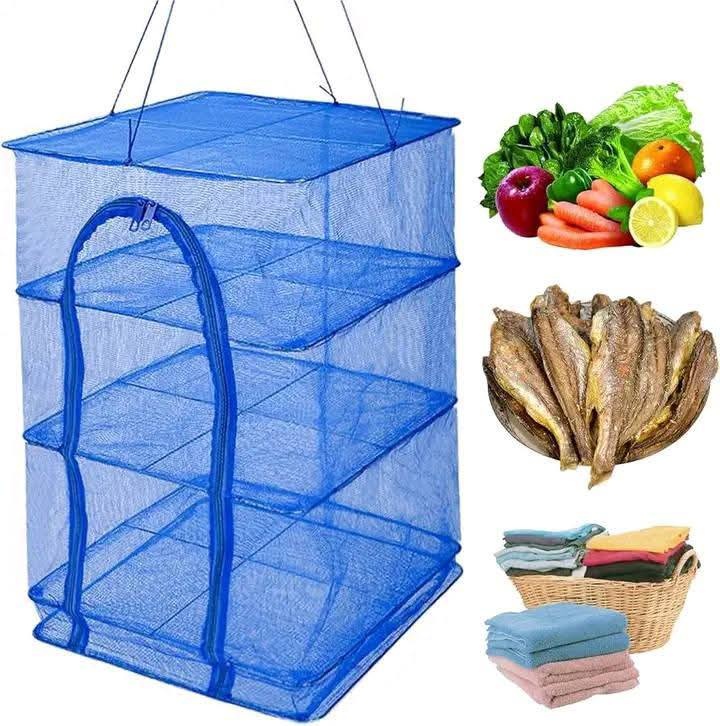
4 layer Food Drying Case
💥স্বাস্থ্যকর এবং দুঃচিন্তাহীন ভাবে খাবার শুকাইতে ব্যবহার করুন 4 layer Food Drying Case। 🪰🕷️🦟🐓🐈 🔥বিভিন্ন খাদ্যদ্রব্য শুকানোর সময় পশু-পাখির উপদ্রব ও রোগ জীবাণুর সংক্রামন থেকে রক্ষা করতে নিয়ে এলাম Food Drying Case ⭐এটি আপনার হাইজেনিক খাবারের নিশ্চয়তা দিবে ⭐খাদ্যদ্রব্য শুকাইতে দিয়ে পাহারা দেয়ার দরকার নাই ⭐৪ টি লেয়ার থাকাই অনেক ধরনের খাবার একসাথে শুখানো যায় ⭐প্রতিটি পরিবারের জন্য অত্যন্ত আবশ্যকীয় পন্য ⭐উন্নত মানের নেট এবং মেটাল ফ্রেম দিয়ে তৈরি, তাই ব্যাবহার করতে পারবেন বছরের পর বছর। 💥নিশ্চিন্তে খাবার শুকাতে দিন বাড়ির ছাদ, আঙ্গিনা, উঠান কিংবা যে কোন স্থানে .
Brand: Sky line shopper
Category: Home & Garden > Kitchen & Dining > Kitchen Appliance Accessories > Food Dehydrator Accessories